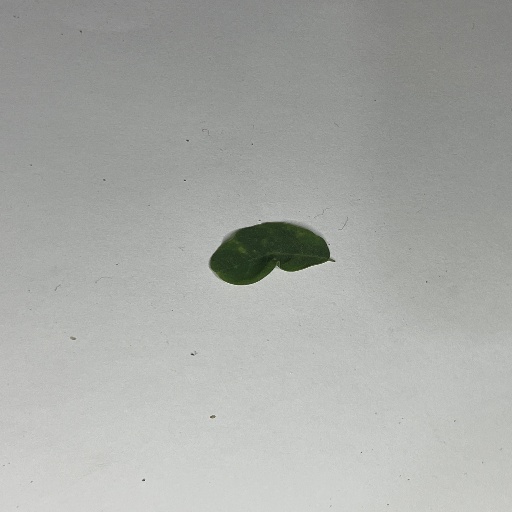
Species: Sojina
Leaf condition: Bacterial Spot